José de Mora

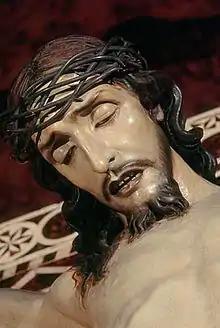
"Christ of Salvation" (currently, "Christ of Mercy"), 1688, Church of Saint Joseph, Granada, Spain

José de Mora was born in Baza. He was the oldest son of the sculptor Bernardo de Mora and pupil of Alonso Cano in Granada and of Sebastián de Herrera in Madrid. In 1669, two years after the death of Cano, he moved to Madrid and worked with Sebastián de Herrera Barnuevo who also had been pupil of Cano. In 1672, he became a sculptor for the king Charles II and later left Madrid in 1680 and returned to Granada. He died in Granada in 1724 and was buried in the Convent of St. Anthony of the Discalced Franciscan Friars. His work can be usefully studied in the eight statues in the Chapel of Cardinal Salazar in the Mosque-Cathedral in Córdoba, and in the statues of Saint Bruno and Saint Joseph in the Charterhouse near Granada.